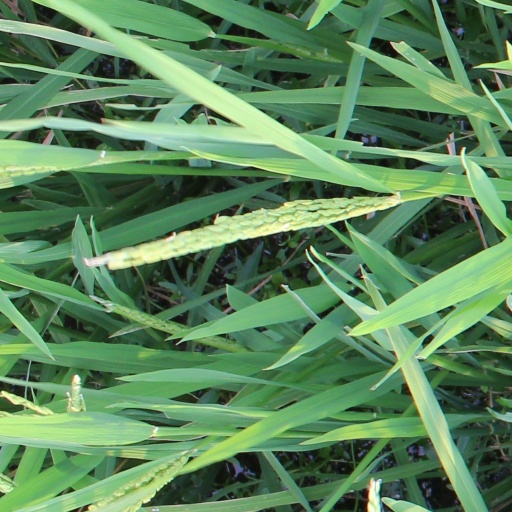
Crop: rice